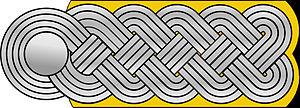
Sturmbannführer était un grade paramilitaire du parti nazi, utilisé dans plusieurs organisations, telles que la SA, la SS, la NSKK et le NSFK. Le titre de Sturmbannführer, pour les SA, fut créé en 1921. En 1928, le titre devint un véritable grade et fut également l'un des premiers grades établis pour la SS.